Small nucleolar RNA snoR98

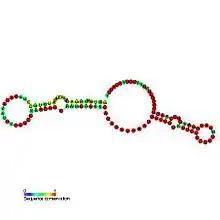
Predicted secondary structure and sequence conservation of snoR98

In molecular biology, Small nucleolar RNA snoR98 (also known as snoR98) is a non-coding RNA (ncRNA) which modifies other small nuclear RNAs (snRNAs). It is a member of the H/ACA class of small nucleolar RNA that guide the sites of modification of uridines to pseudouridines. Plant snoR98 was identified in a screen of "Arabidopsis thaliana".